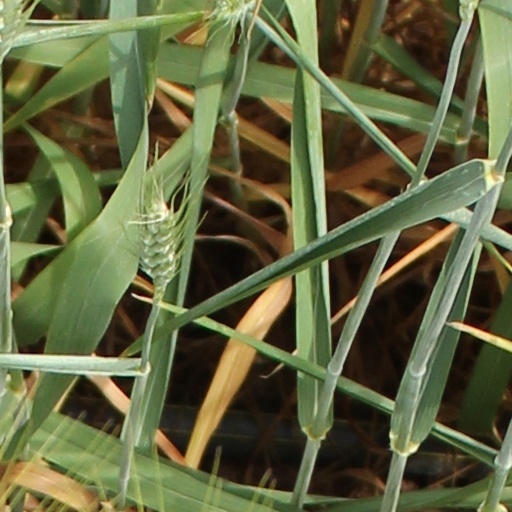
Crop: wheat